Ruben Salazar

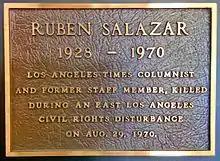
A plaque honoring Salazar was mounted in the Globe lobby of the former Los Angeles Times building in downtown Los Angeles.

After high school, he served in the U.S. Army for two years. Salazar attended Texas Western College, graduating in 1954 with a degree in journalism. He obtained a job as an investigative journalist at the now-defunct "El Paso Herald-Post"; at one point he posed as a vagrant to get arrested while he investigated the poor treatment of prisoners in the El Paso jail. After his tenure at the "Herald-Post," Salazar worked at several California newspapers, including the "Santa Rosa Press Democrat".